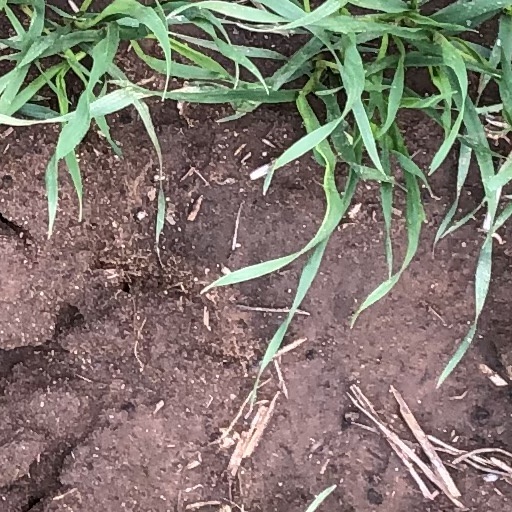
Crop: wheat